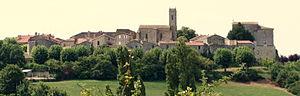
Le village gascon Saint-Orens-Pouy-Petit vu du nord.
Saint-Orens-Pouy-Petit est une commune française située dans le département du Gers en région Occitanie.